Jack F. Matlock Jr.

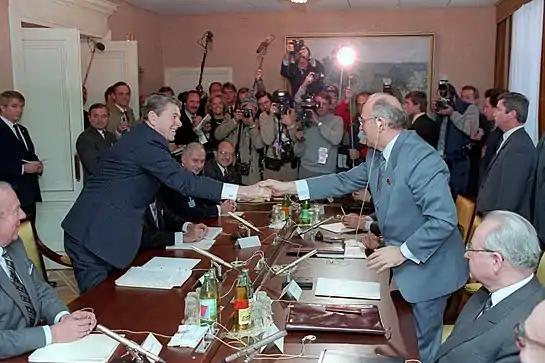

Speaking at a Chautauqua conference in Jūrmala, Latvia in June 1986, Matlock told the crowd that the United States did not recognize the incorporation of the Baltic States into the Soviet Union. His remarks are credited by Dainis Īvāns, leader of the Popular Front of Latvia, with galvanizing the independence movement in Latvia.